Sky position (RA, Dec in degrees): 180.522, 28.858
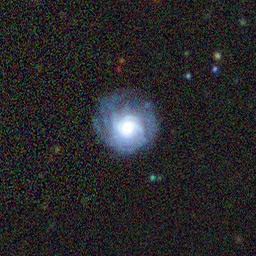
Galaxy morphology: Round Smooth Galaxies